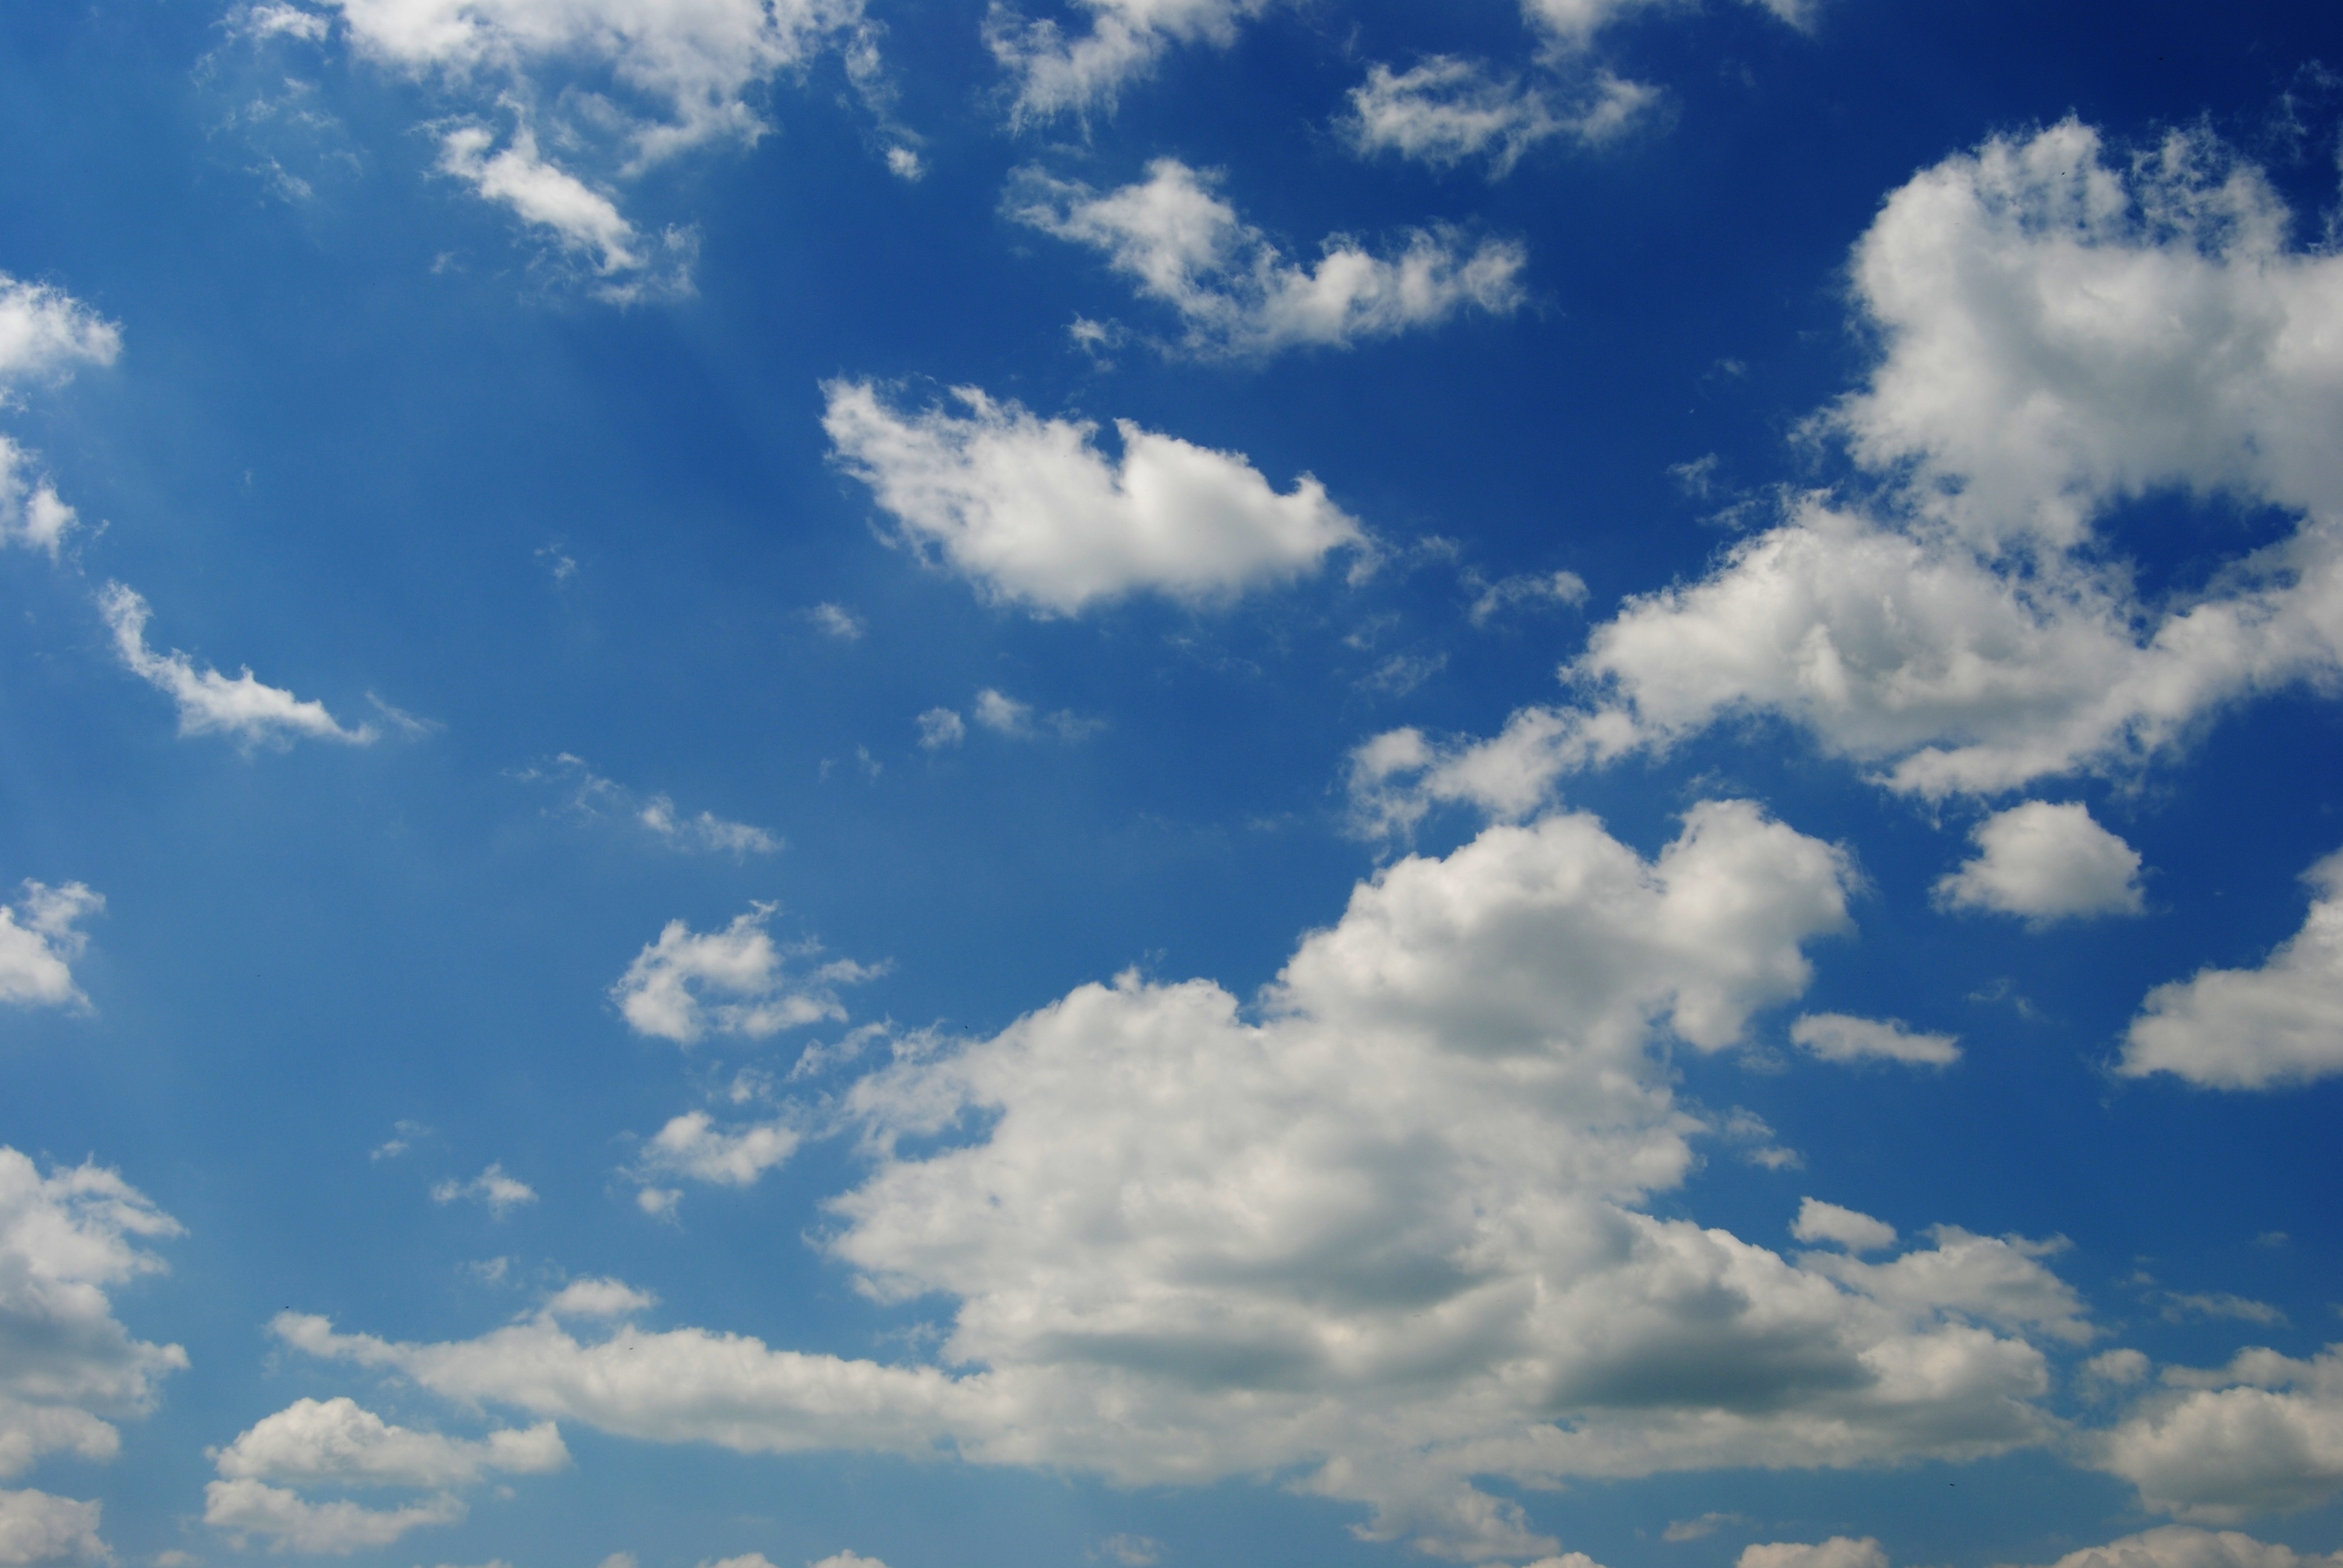
horizon, cloud, sky, sunlight, atmosphere, daytime, cumulus, blue, cloudscape, clouds, day, meteorological phenomenon, atmosphere of earth